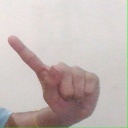
अक्षर: ए